Roughest Africa

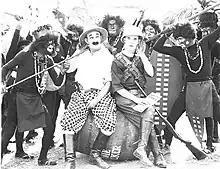

Roughest Africa is a 1923 American silent film starring Stan Laurel.